Allen Hershkowitz

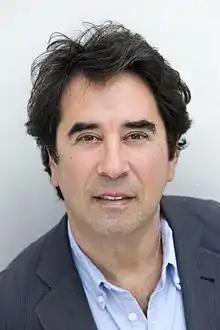
Allen Hershkowitz, 2013

Allen Hershkowitz is an American environmental scientist who worked as a senior scientist at Natural Resources Defense Council from 1988 to 2014 and then at the Green Sports Alliance until 2016, when he left to become a Founding Director and Chairman of Sport and Sustainability International. Hershkowitz is currently Environmental Science Advisor to the New York Yankees, the first role of its kind in professional sports, as well as Environmental Advisor to the NBA, and Co-Chair of the WELL Health-Safety Rating for Facility Operations and Management of Sports and Entertainment Venues, created by the International WELL Building Institute (IWBI).